Sultanate of Ternate

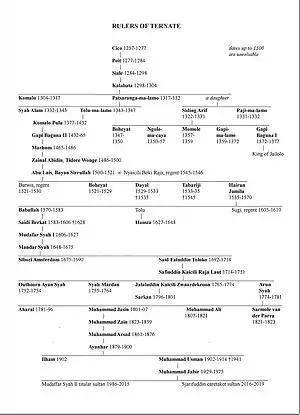
Genealogy of the rulers of Ternate

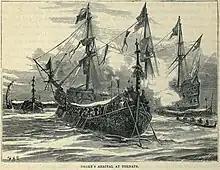
Ternatean galleys welcomed the arrival of Francis Drake.

The peak of Ternate's power came near the end of the 16th century, under Sultan Baabullah (1570–1583), when it had influence over most of the eastern part of Sulawesi, the Ambon and Seram area, Timor island, parts of southern Mindanao and Papuan Islands. It frequently engaged in fierce competition for control of its periphery with the nearby Sultanate of Tidore. According to historian Leonard Y. Andaya, Ternate's "dualistic" rivalry with Tidore is a dominant theme in the early history of the Maluku Islands.